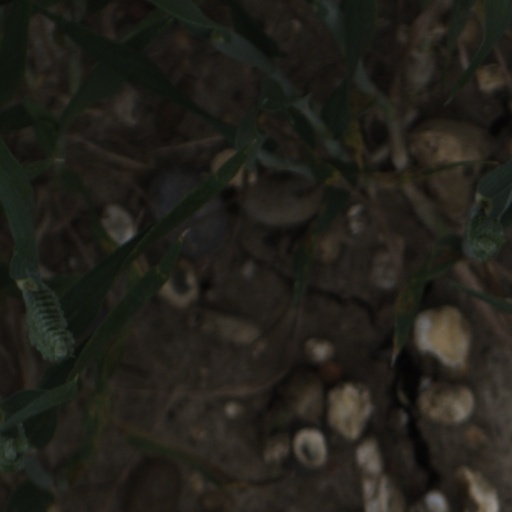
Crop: wheat